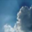
Label: cloud